Quây Sơn River

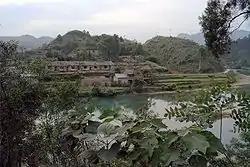
Quây Sơn or Guichun River - the Vietnamese side photographed from the Chinese side in the foreground.

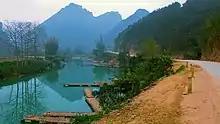
Quây Sơn River

The Quây Sơn River (chữ Nôm: 滝𡇸山, 滝桂山) or the Guichun River in China, (Chinese: 归春河, Pinyin: ) is a river that passes through Cao Bằng Province, Vietnam and Guangxi province, China. The river originates in China in Jingxi County in the Chongshan Mountain Range (Chinese:崇山峻岭, Pinyin: Chóngshān jùnlǐng).